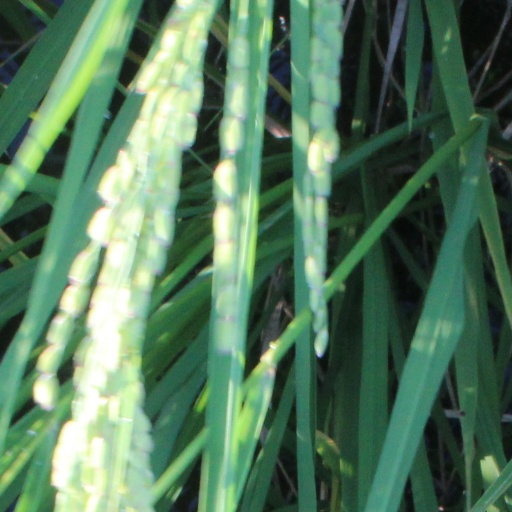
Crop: rice